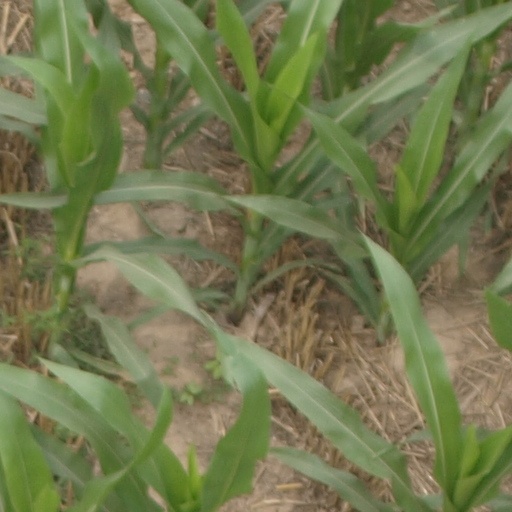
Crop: maize; corn